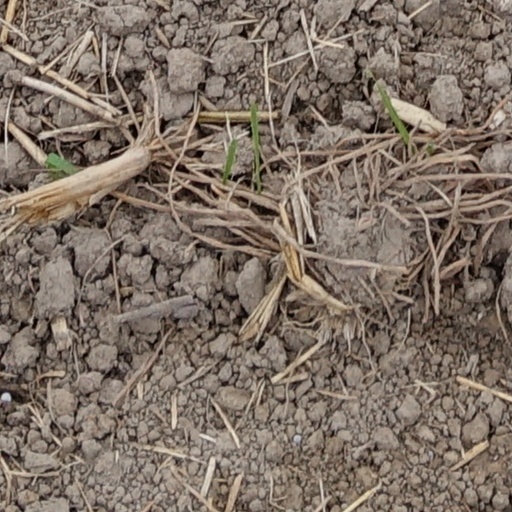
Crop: wheat